Roman cities in Britain

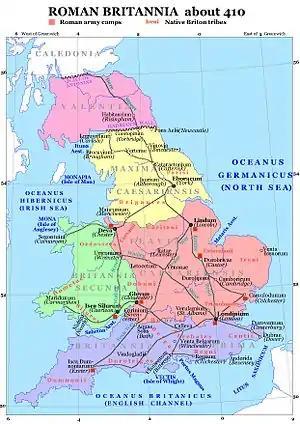
Traditional arrangement of the Roman provinces after Camden,

This is a list of cities in Great Britain during the period of Roman occupation from 43 AD to the 5th century.